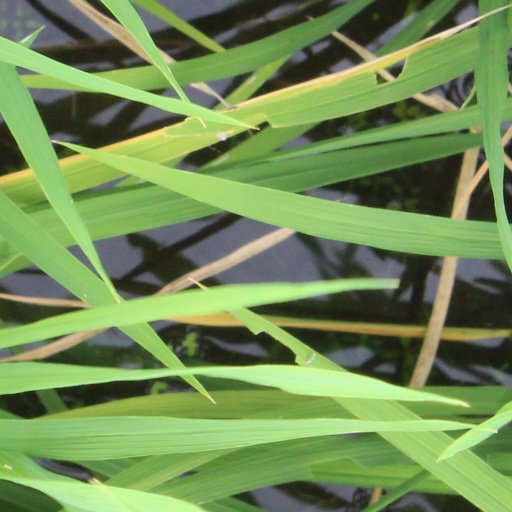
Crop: rice